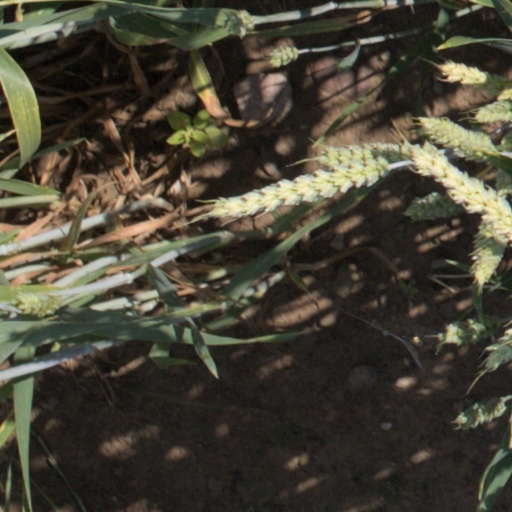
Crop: wheat